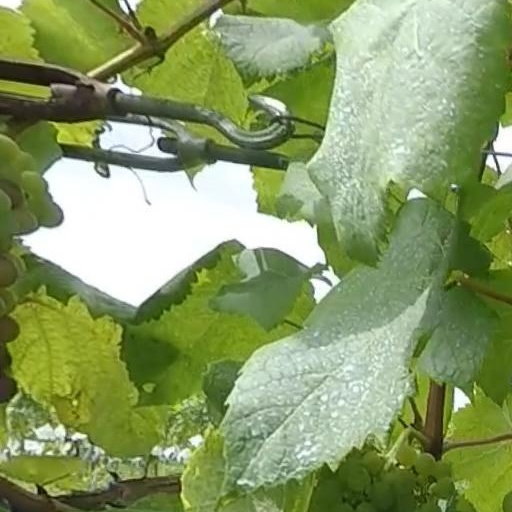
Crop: grape